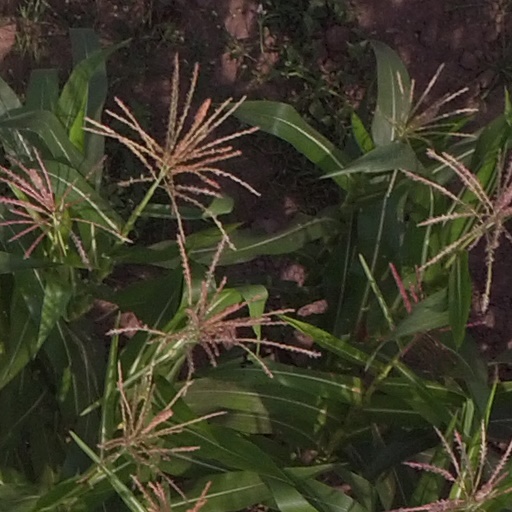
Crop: maize; corn